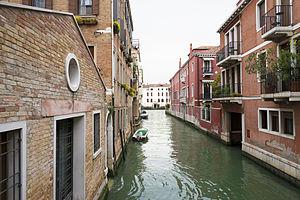
Rio Marin, vue du «
Le Grand Canal est la principale artère maritime qui traverse Venise, en Italie.
Le rio Marin est un canal de Venise dans le sestiere de Santa Croce.